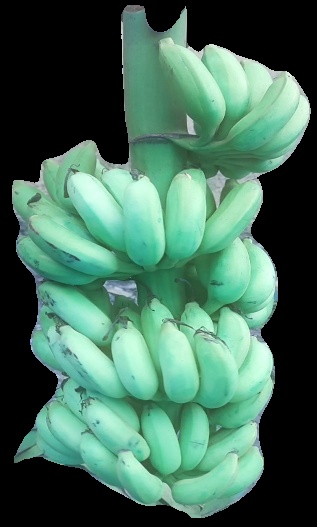
Variety: elakki-bale
Grade: grade2